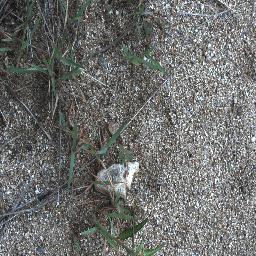
Label: negative